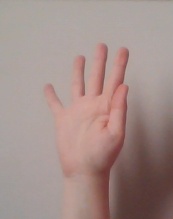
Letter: sheen